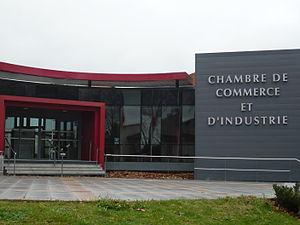
Castres
Castres est une commune française, unique sous-préfecture du département du Tarn et chef-lieu de l'arrondissement de Castres, en région Occitanie.